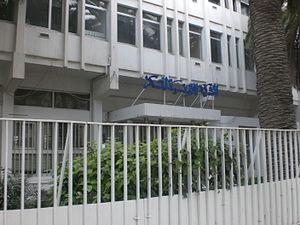
La Société tunisienne de sucre ou STS est une entreprise publique tunisienne fondée en 1960 et spécialisée dans le raffinage du sucre.